Transition metal dichalcogenide monolayers

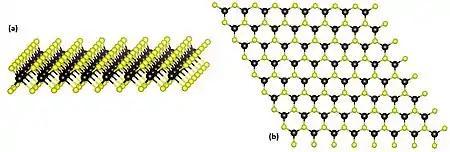
(a) Structure of a hexagonal TMD monolayer. M atoms are in black and X atoms are in yellow. (b) A hexagonal TMD monolayer seen from above.

Transition-metal dichalcogenide (TMD or TMDC) monolayers are atomically thin semiconductors of the type MX, with M a transition-metal atom (Mo, W, etc.) and X a chalcogen atom (S, Se, or Te). One layer of M atoms is sandwiched between two layers of X atoms. They are part of the large family of so-called 2D materials, named so to emphasize their extraordinary thinness. For example, a MoS monolayer is only 6.5 Å thick. The key feature of these materials is the interaction of large atoms in the 2D structure as compared with first-row transition-metal dichalcogenides, e.g., WTe exhibits anomalous giant magnetoresistance and superconductivity.